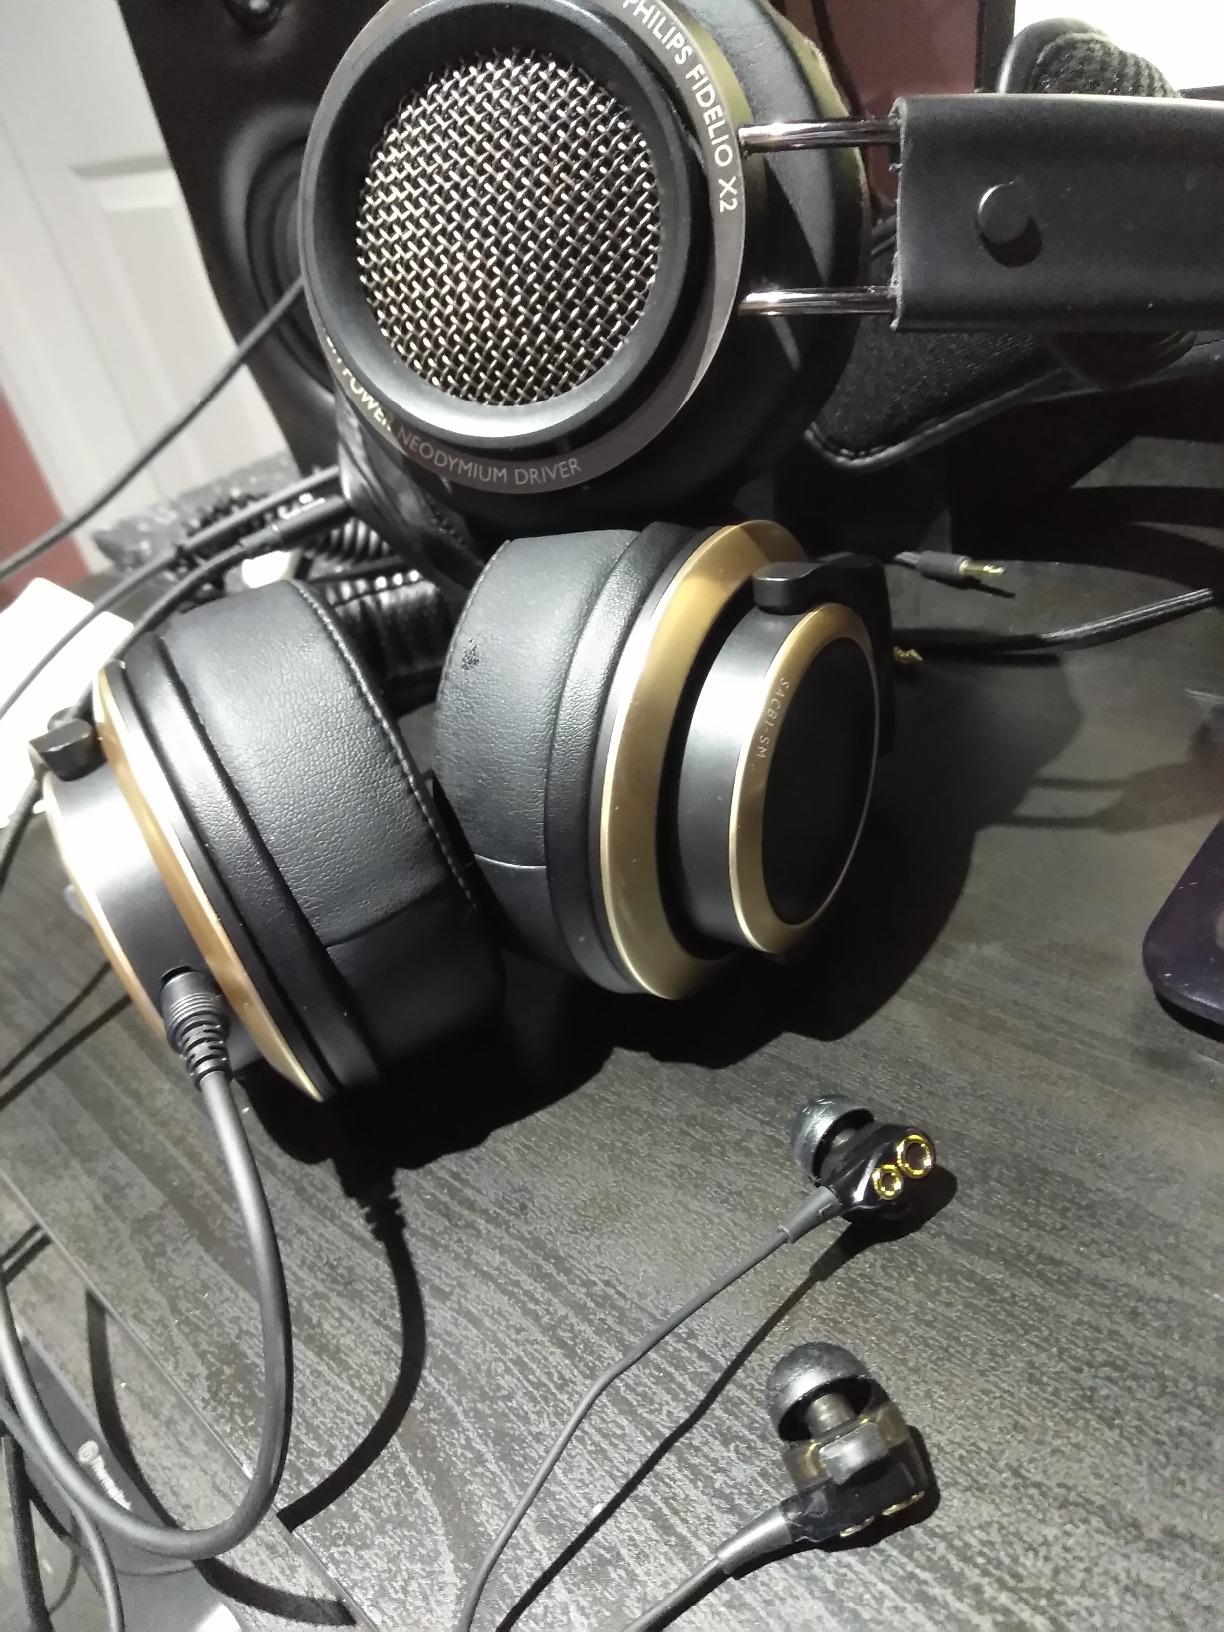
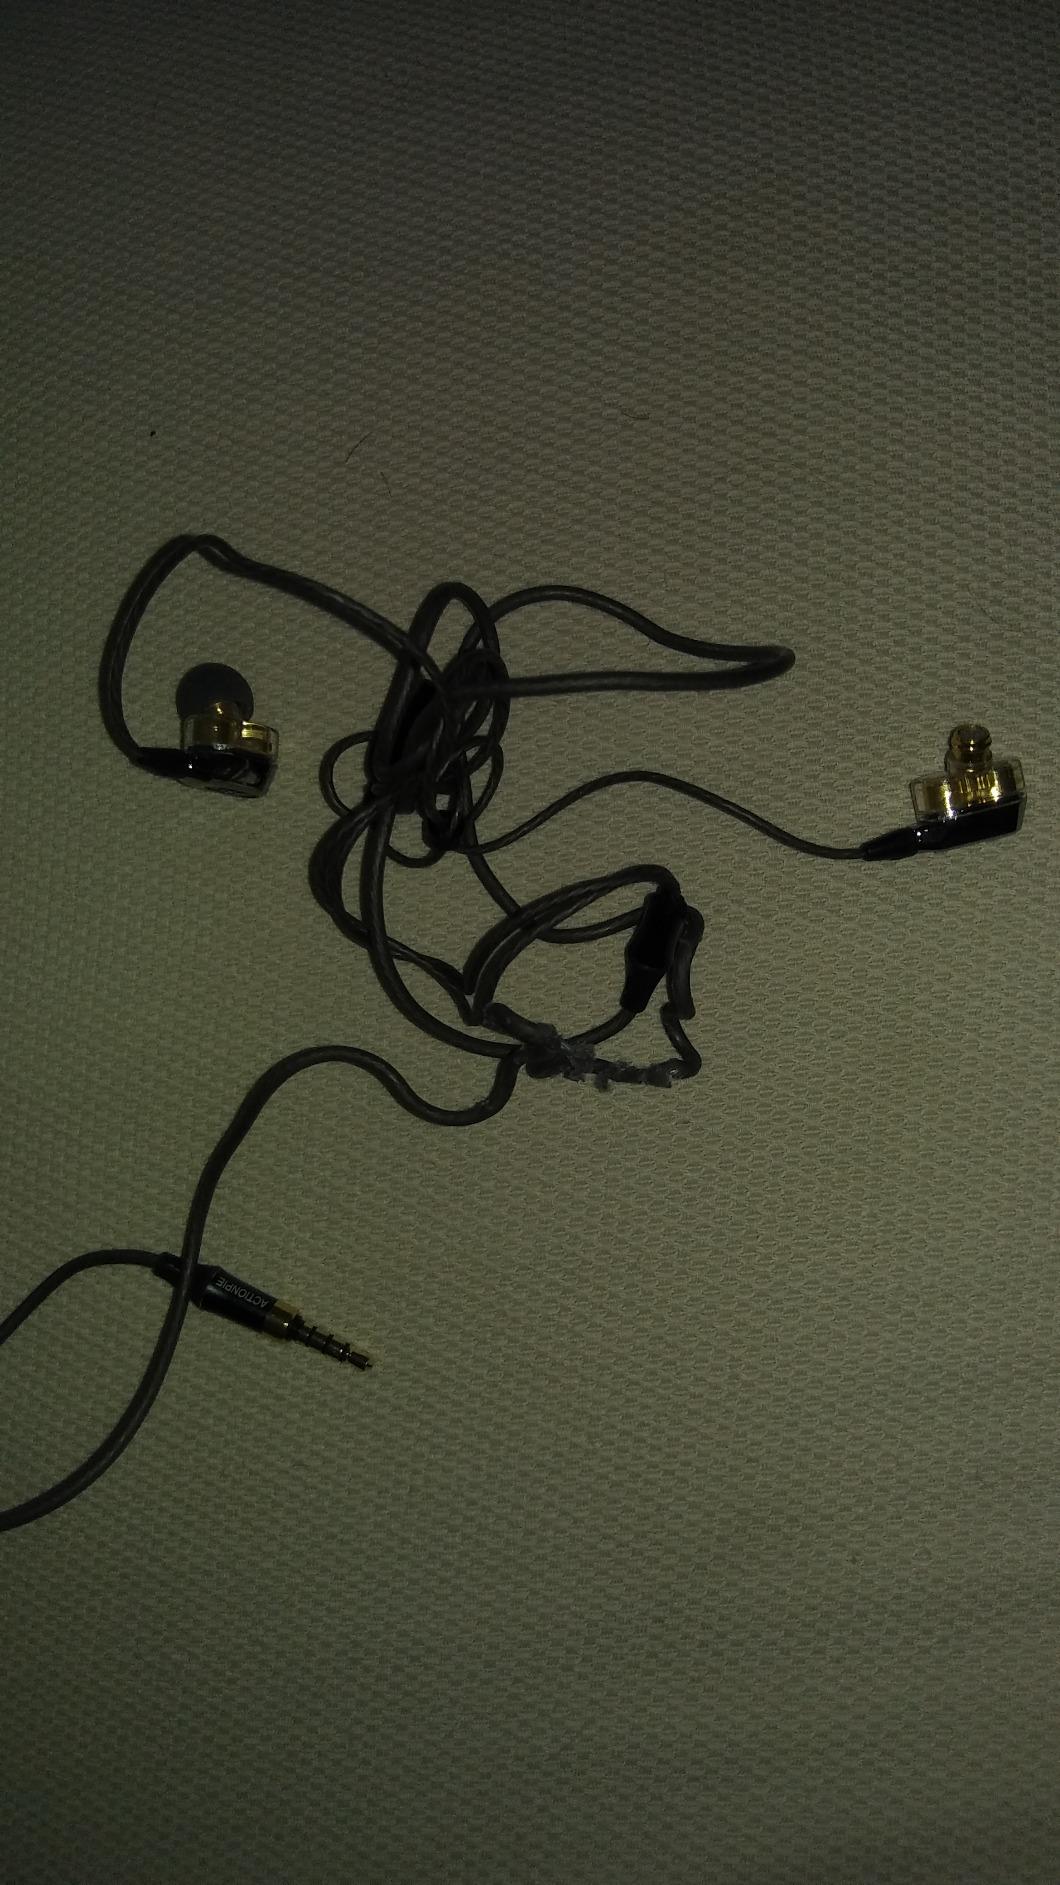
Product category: headphones
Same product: no